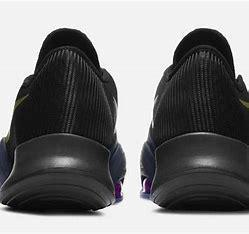
Brand: Nike
Model: Air Zoom Superrep 2